Dairy in the New Garden

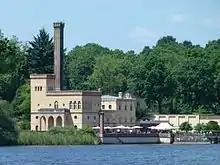
The dairy in the New Garden

The Dairy in the New Garden ("Alte Meierei") is a historic building located in Potsdam, Germany. It is situated on the shore of the Jungfernsee lake, at the northernmost tip of the New Garden. The Dairy was constructed between 1790 and 1792 under the supervision of master builder Carl Gotthard Langhans, with Andreas Ludwig Krüger carrying out the construction.